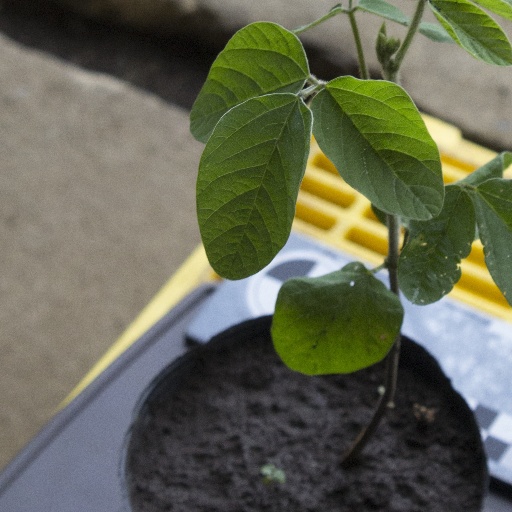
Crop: soybean